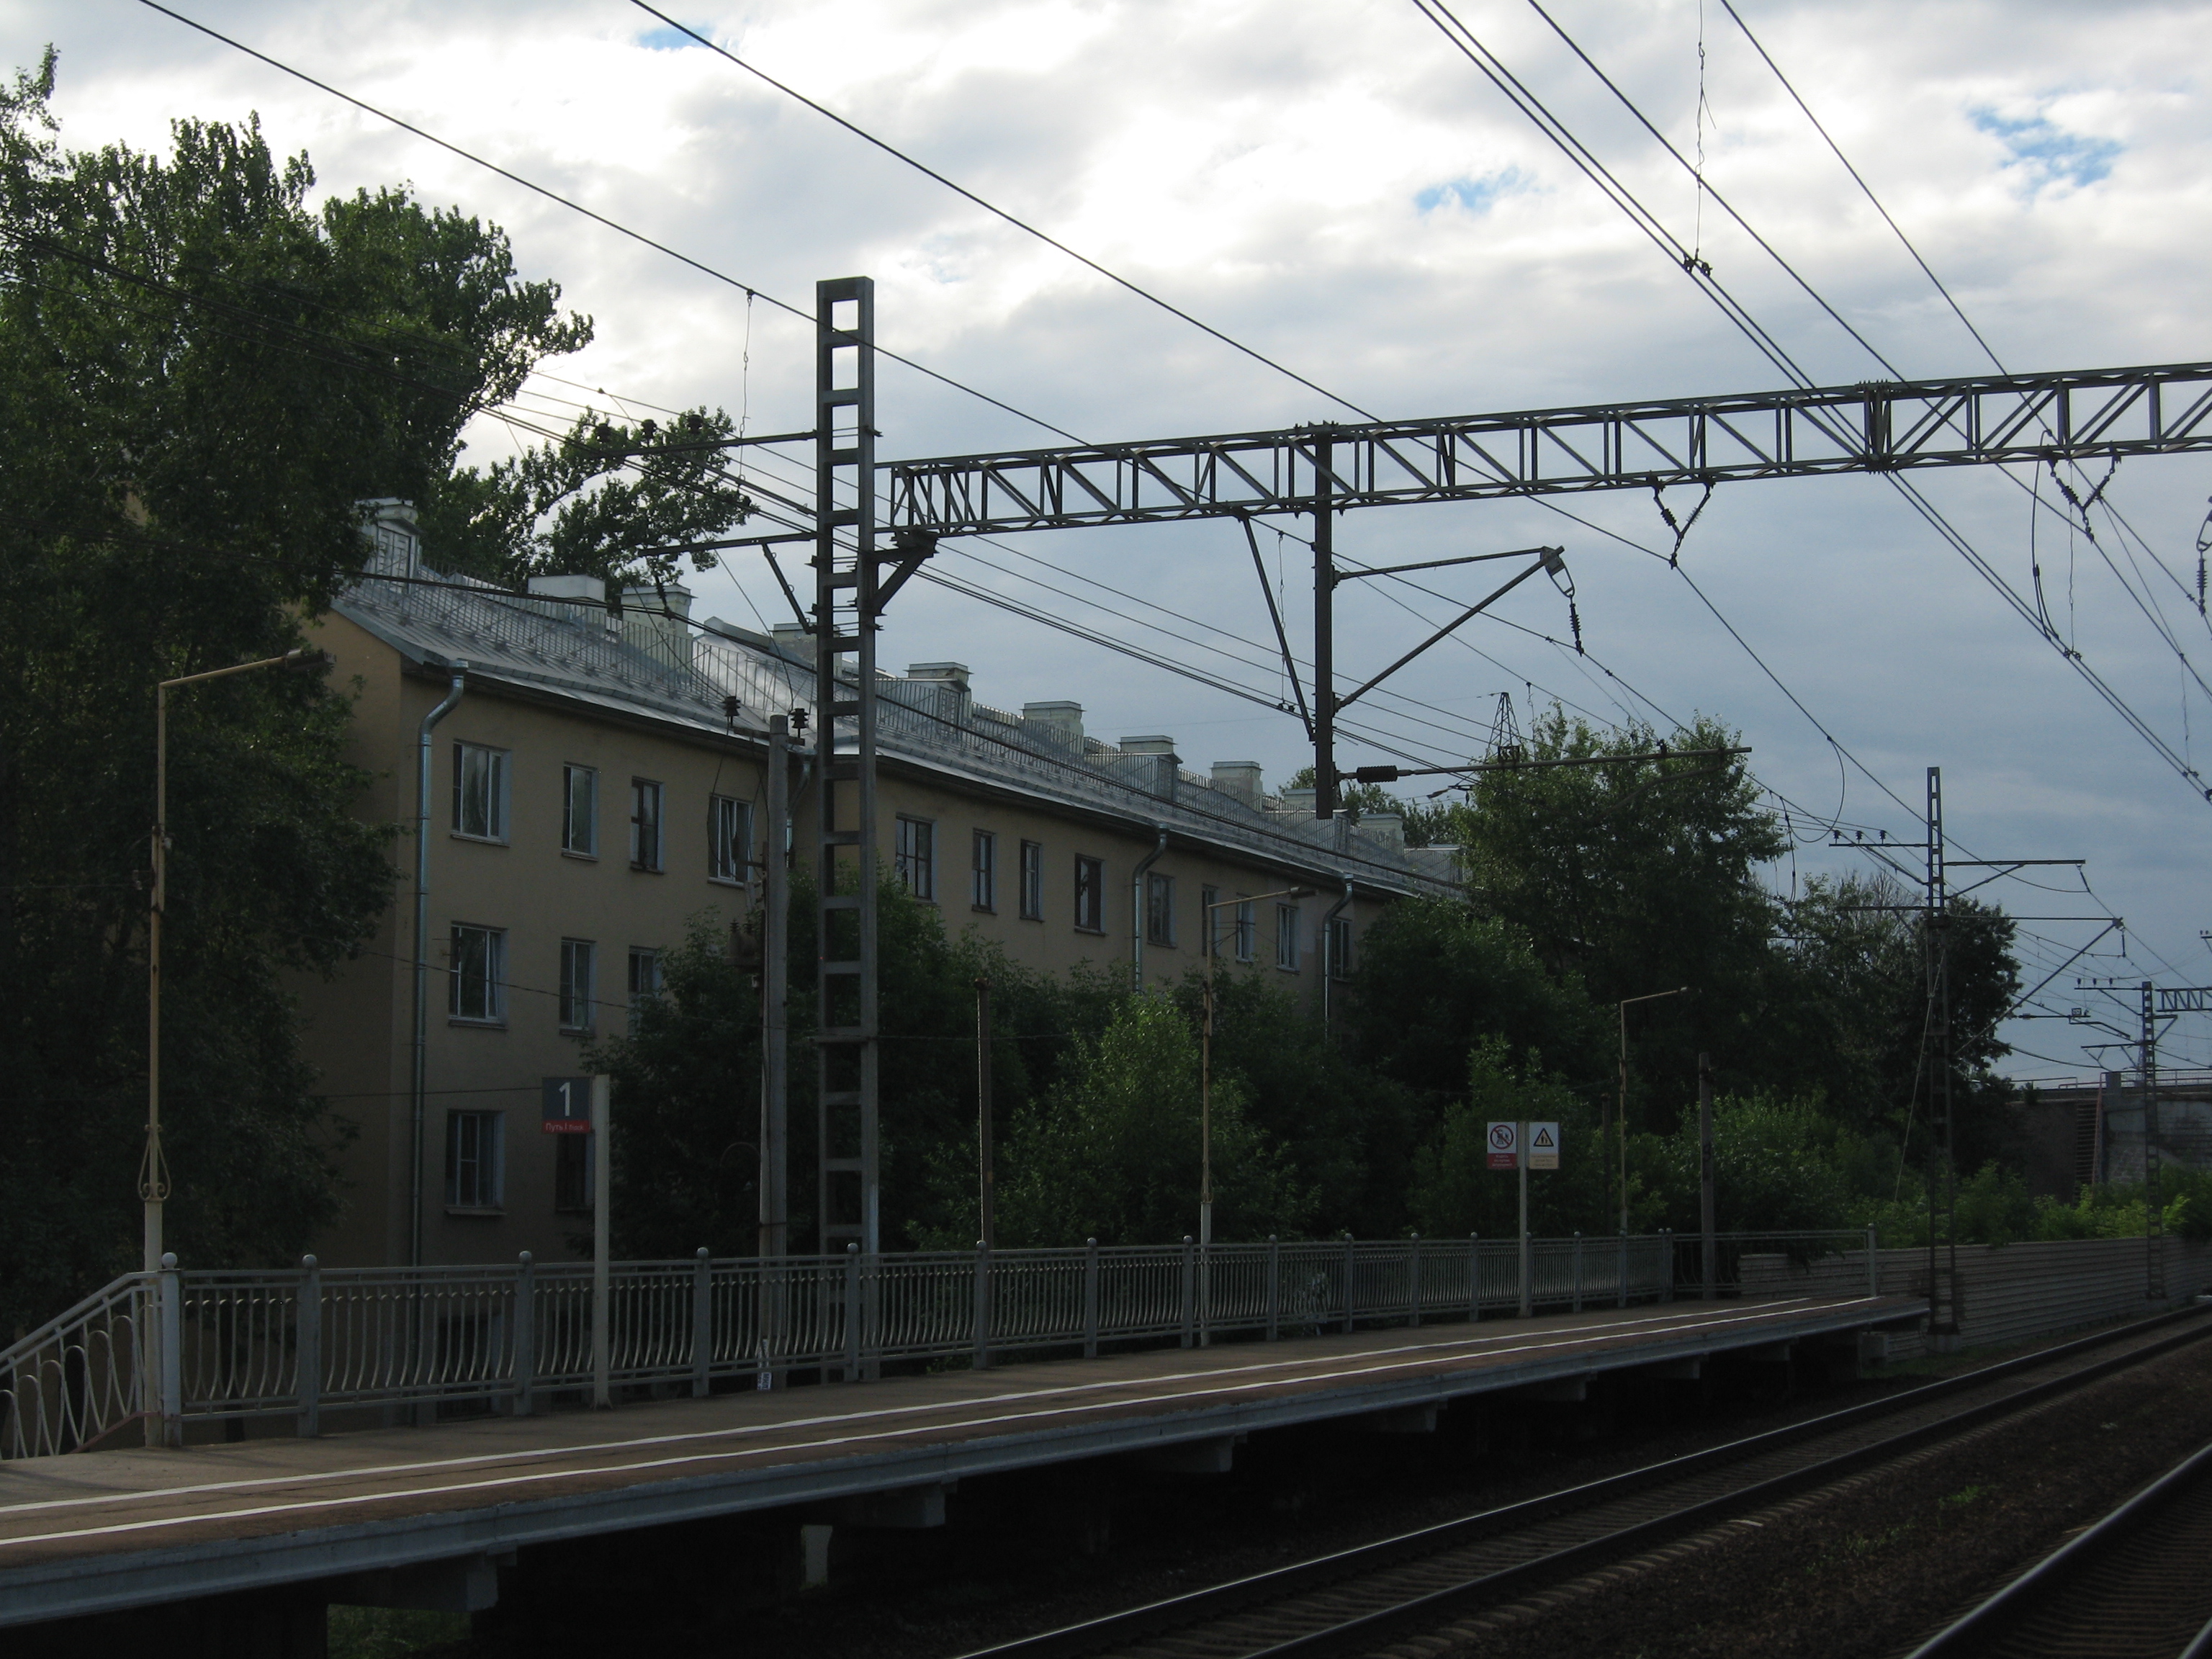
images, sky, cloud, building, infrastructure, tree, track, electricity, mode of transport, railway, window, overhead power line, thoroughfare, rolling, vehicle, residential area, rolling stock, fence, locomotive, public transport, electrical supply, road, urban area, metal, public utility, street light, plant, city, railroad car, house, spring, wire, nonbuilding structure, town, steel, bridge, passenger car, transport, suburb, electrical network, train station